Donji Kraljevec, Međimurje County

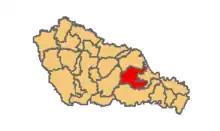
Location within Međimurje County

In the 2011 census, the municipality had a population of 4,659. Of the entire population, a total of 4,578 people (98.3%) identified themselves as Croats.